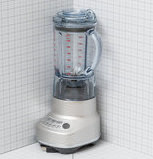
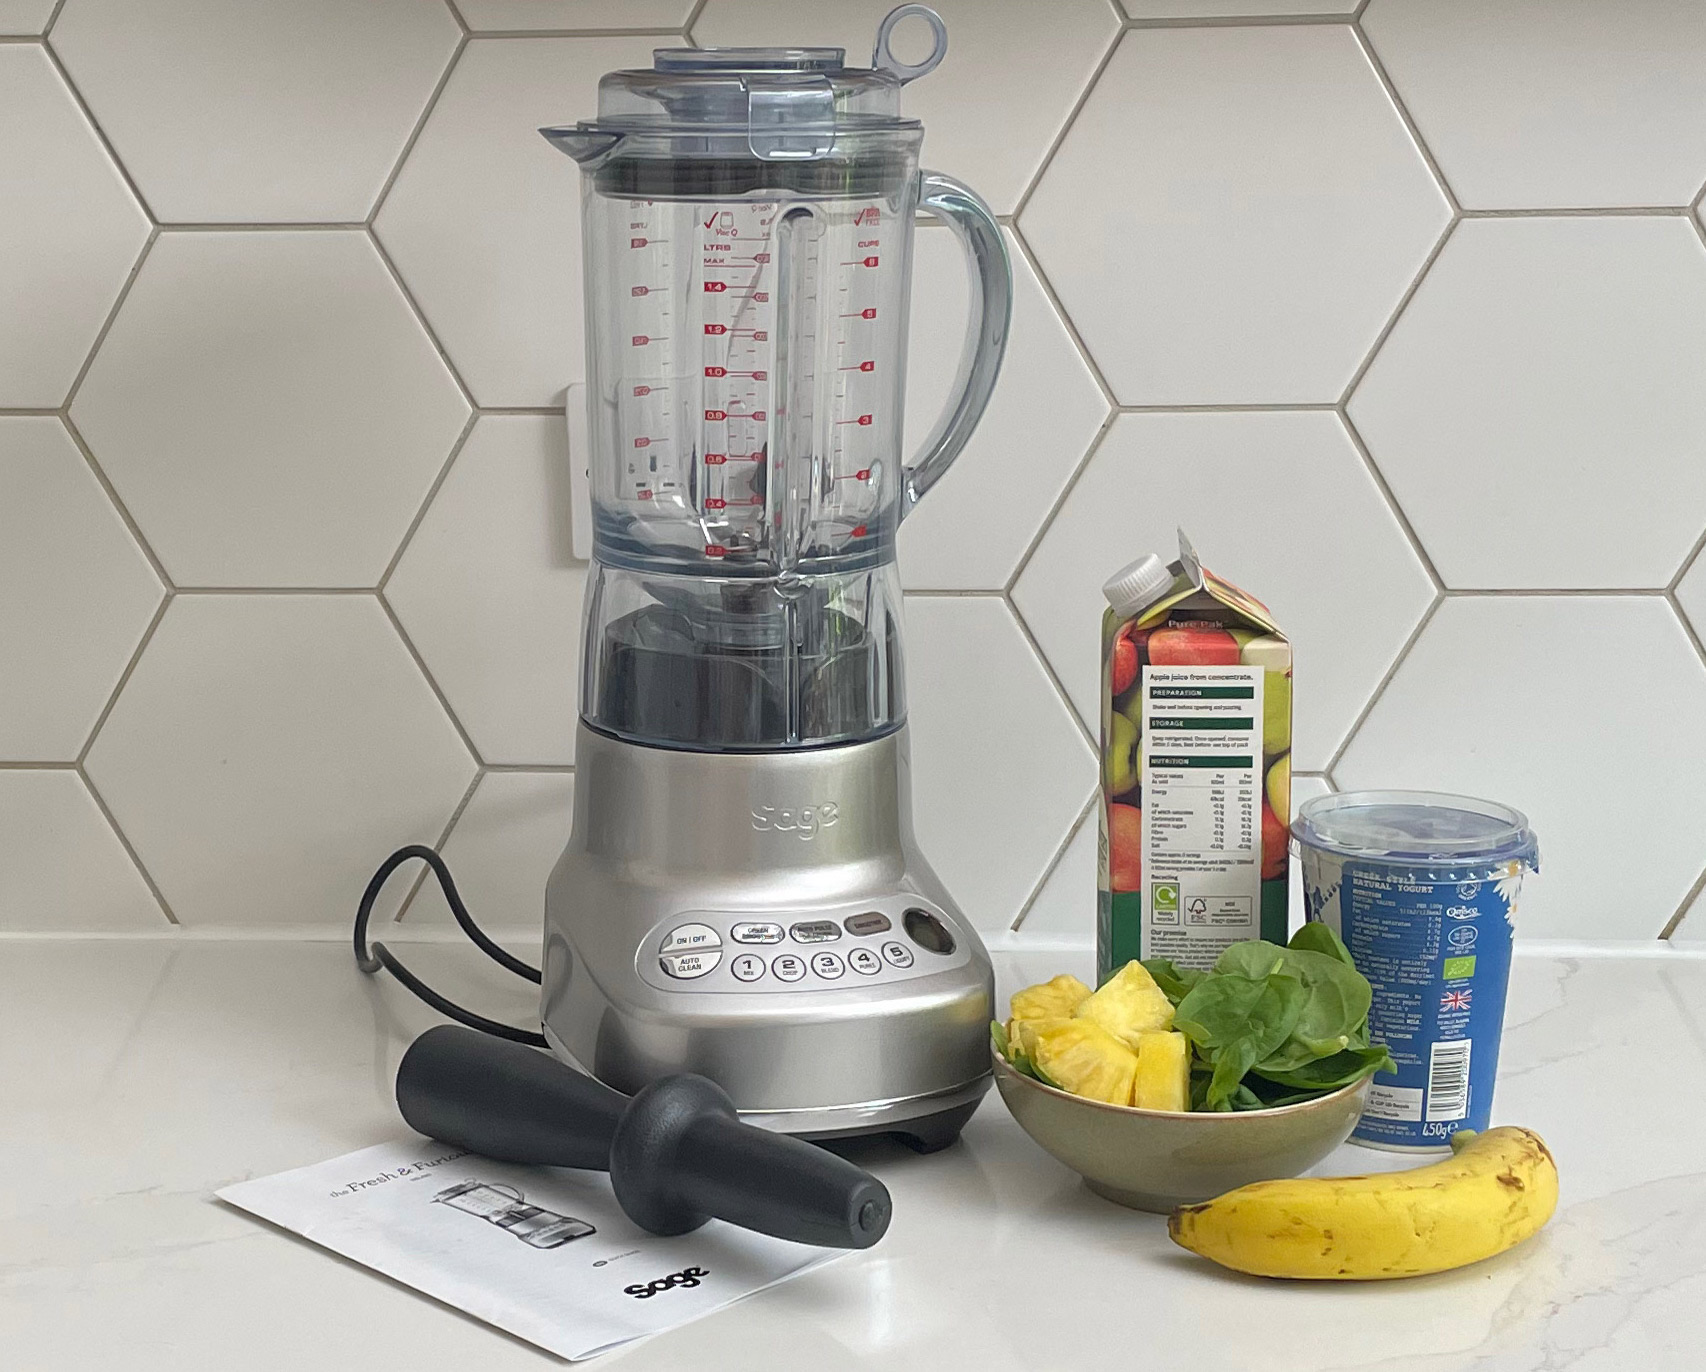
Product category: misc
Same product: yes